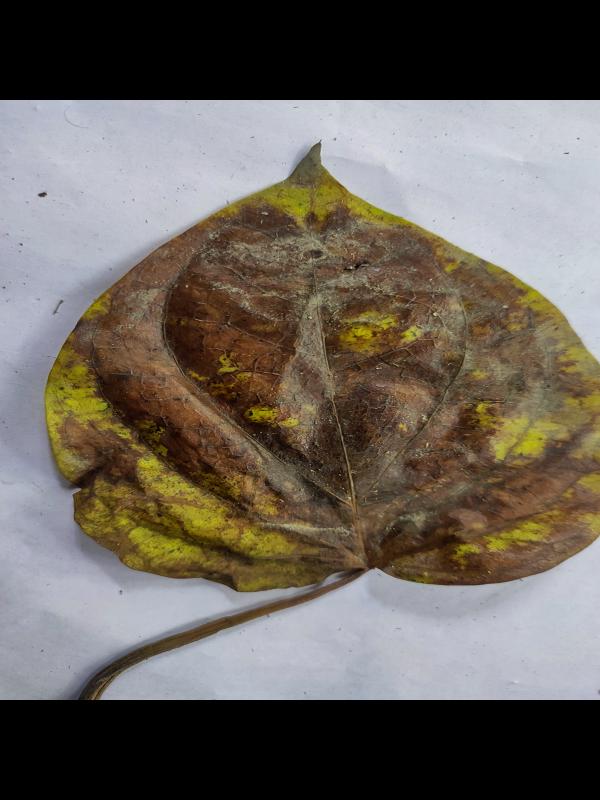
Label: Dried_Leaf